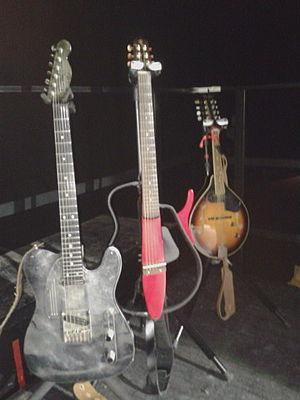
Guitare James Trussard Steel DeVille, Silent guitar Yamaha, mandoline Fender
Jean-Pierre Riou, né le 27 avril 1963 à Morlaix et résidant à Locquirec, est un auteur-compositeur-interprète français de culture bretonne.
Red Cardell est un groupe de rock indépendant français, originaire de Quimper, en Bretagne. Il est formé en 1992 par Jean-Pierre Riou, Jean-Michel Moal et Ian Proërer. Après le départ de ce dernier en 2001, Manu Masko devient le batteur du groupe jusqu'en 2015.